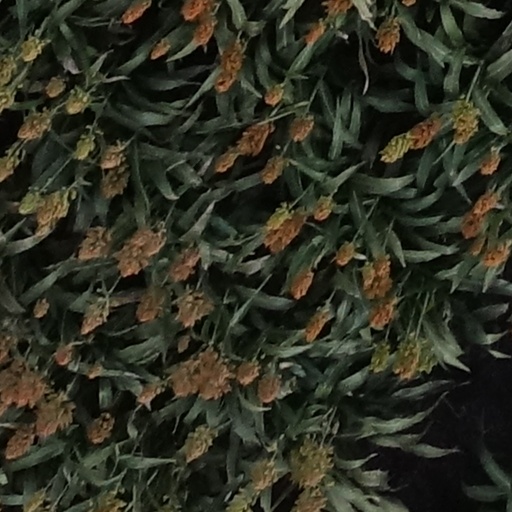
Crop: sorghum